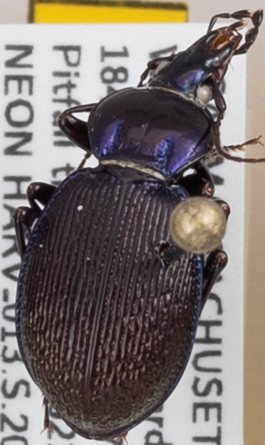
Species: Sphaeroderus stenostomus lecontei
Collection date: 2021-08-18
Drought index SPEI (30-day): -1.28
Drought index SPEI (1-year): -0.03
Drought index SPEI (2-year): -0.8